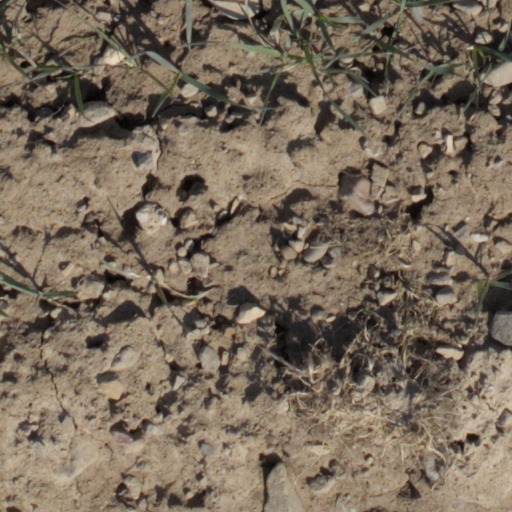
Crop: wheat